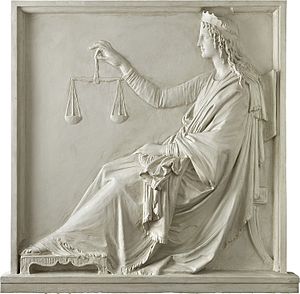
Retfærdighed
Retfærdigheden (La Giustizia) af Antonio Canova, 1793-95.
Der er få eller ingen kildehenvisninger i denne artikel. Du kan hjælpe ved at angive kilder til de påstande som fremføres i artiklen.